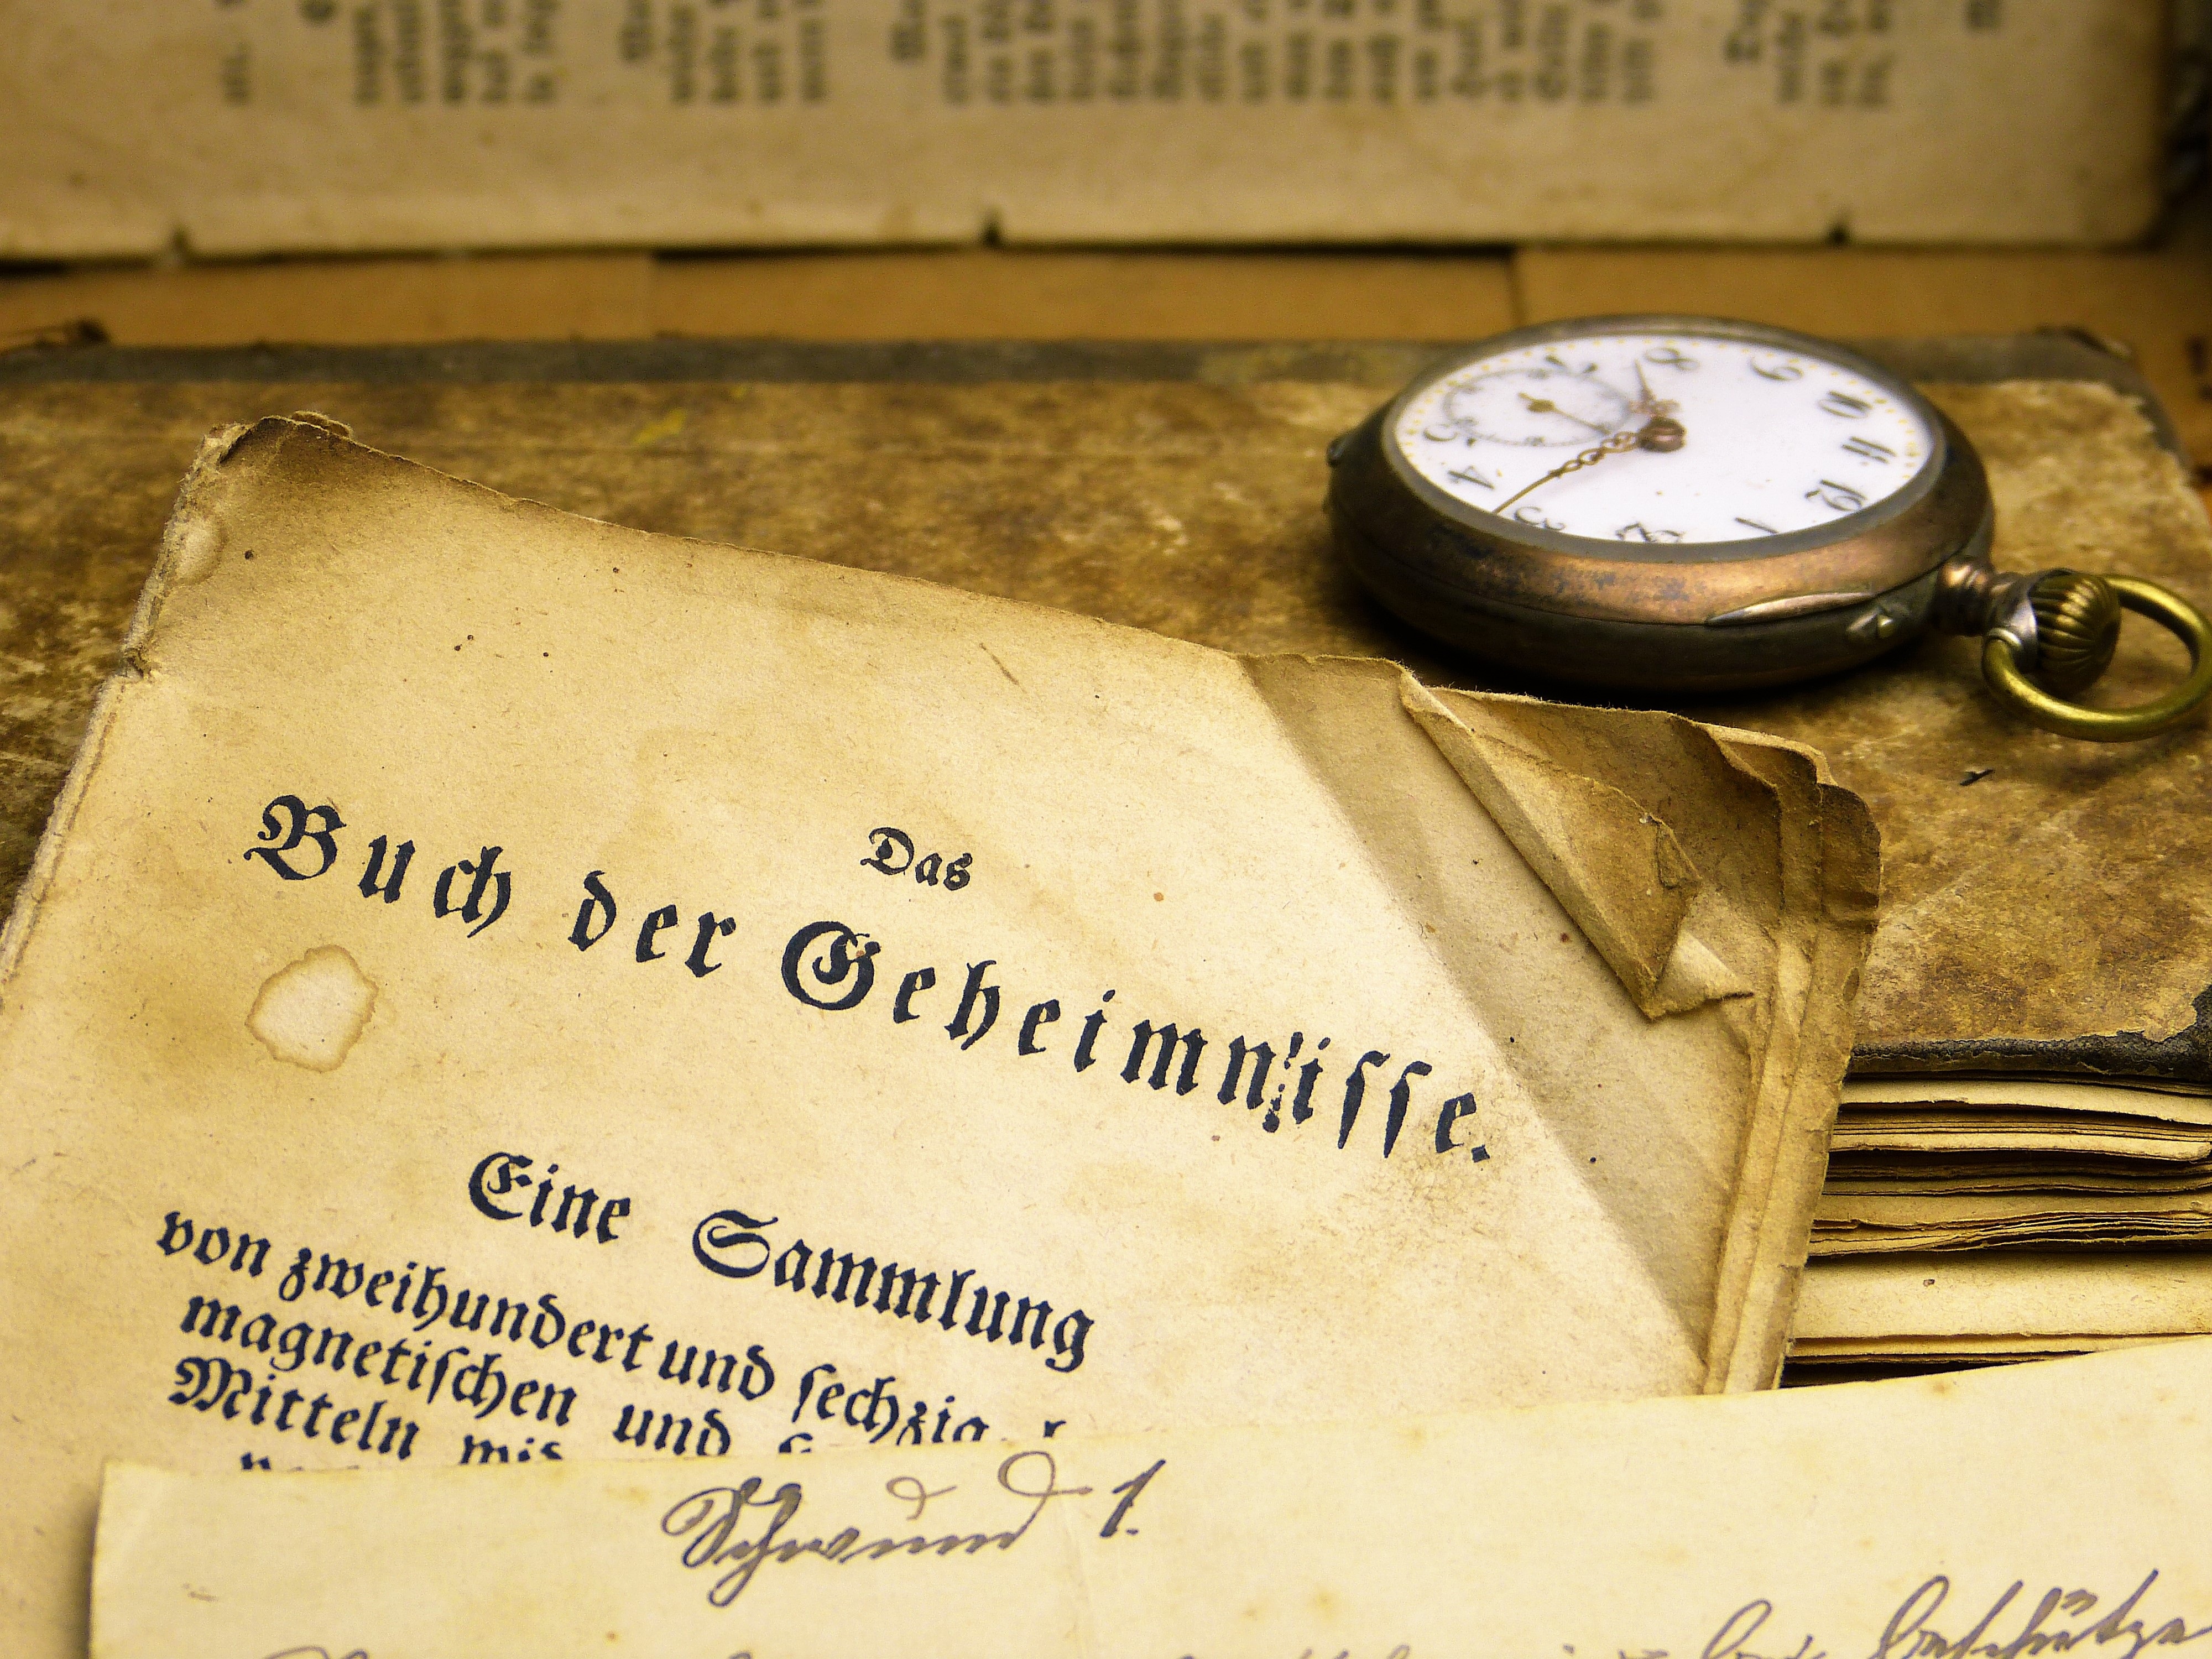
writing, book, read, wood, antique, clock, old, relax, brown, paper, pocket watch, education, research, textbook, font, pages, worn, study, library, students, text, school, learn, magic, historically, away, secret, teacher, wisdom, know, browse, book pages, antiquarian, witchcraft, teach, way of life, leather covers, find a way, book of secrets